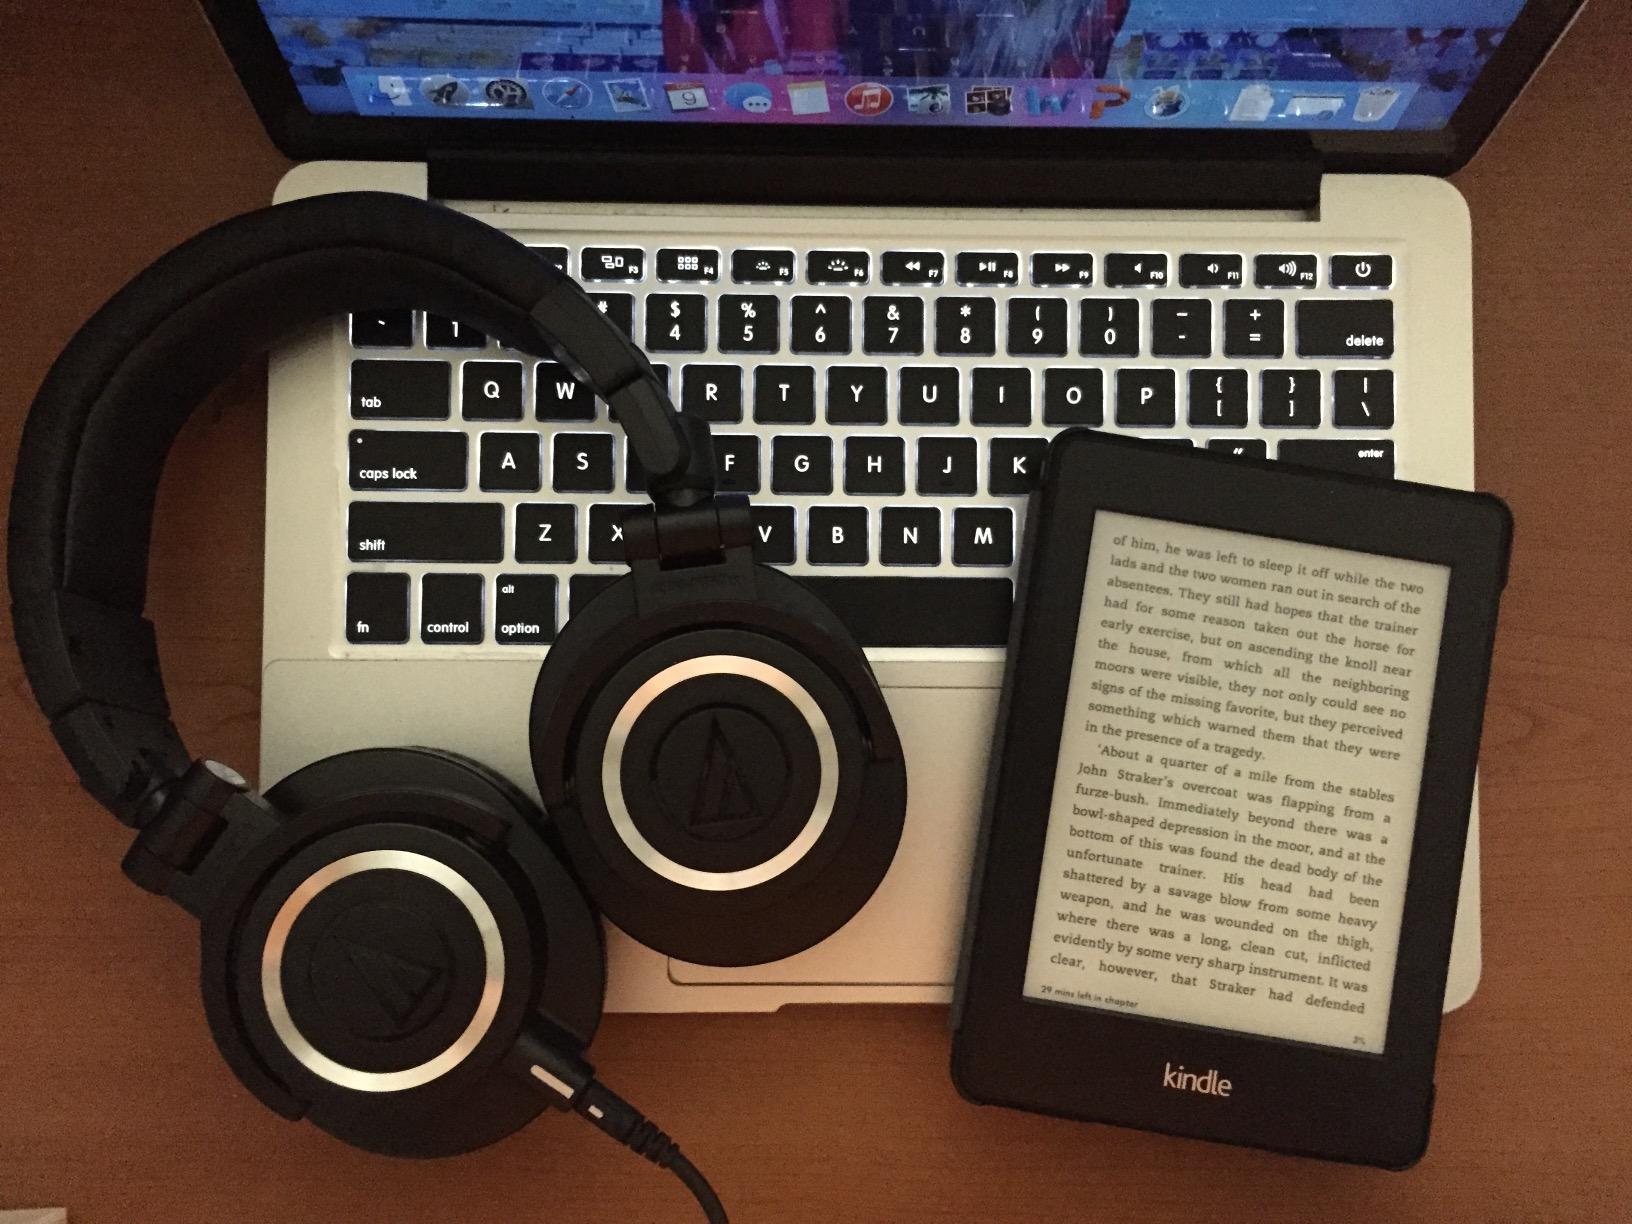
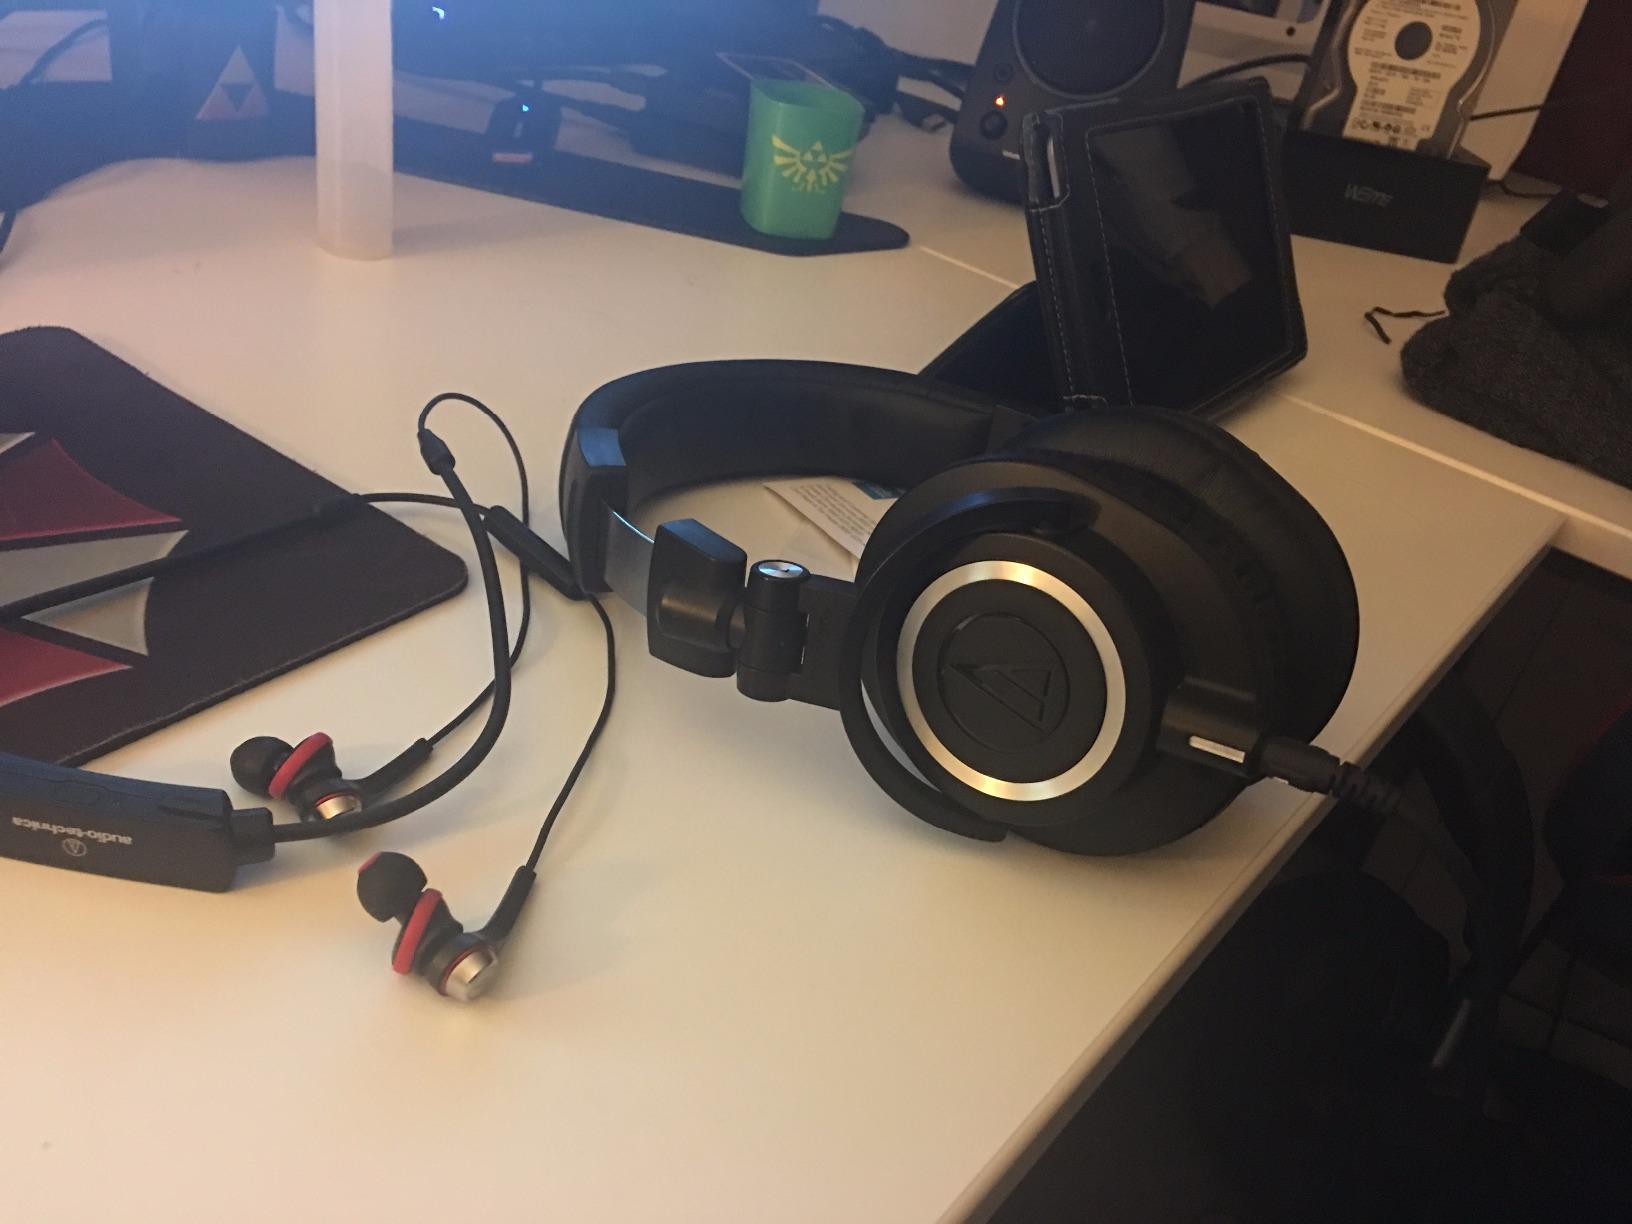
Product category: headphones
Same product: yes